Dubai

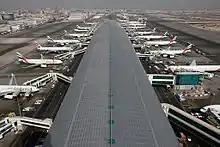
Dubai International Airport is the busiest airport in the world by international passenger traffic.

On 2 November 2011, four cities had their bids for Expo 2020 already lodged, with Dubai making a last-minute entry. The delegation from the Bureau International des Expositions, which visited Dubai in February 2013 to examine the Emirate's readiness for the largest exposition, was impressed by the infrastructure and the level of national support. In May 2013, the Dubai Expo 2020 Master Plan was revealed. Dubai then won the right to host Expo 2020 on 27 November 2013.